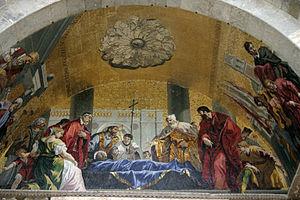
L’histoire de Venise repose sur un paradoxe : quelques îlots du nord-ouest de l'Adriatique, cernés par la vase, ont permis l'érection de la capitale d'un empire maritime et commercial, qui fut le plus grand port du Moyen Âge après Constantinople, dont elle dépendit à ses débuts. Placée au fond du golfe le plus profond de la Méditerranée, en bordure de deux grands fleuves italiens, le Pô et l'Adige qui conduit au col du Brenner, passage le plus bas des Alpes, la ville émerge au IXᵉ siècle. Elle bénéficie d'une situation privilégiée sur les routes d'échange avec le Saint-Empire romain germanique, l'empire byzantin et les empires musulmans. L'expansion prend forme au XIVᵉ siècle, via la Bourse du Rialto en plein air, où on échange des parts de navire, ce qui facilite le développement d'une flotte commerciale et le quadruplement de la superficie de l'Arsenal de Venise, mené par les autorités de la ville.